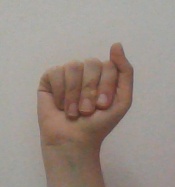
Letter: saad